Rajendra Vilas

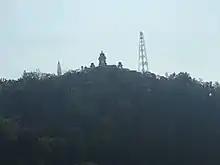
Rajendra Vilas from afar

The Rajendra Vilas is a palace-hotel atop Chamundi Hills in Mysore, Karnataka, India. It is now closed and in a state of neglect and can only be visited with prior permission.